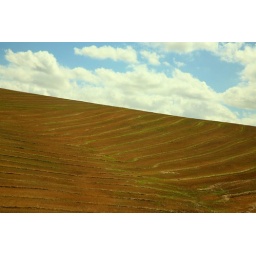
Somewhere on the road in South Africa, taken from the car window w/ the car moving